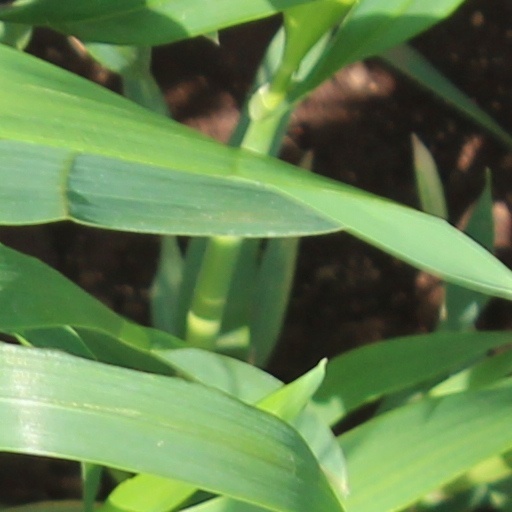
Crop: wheat